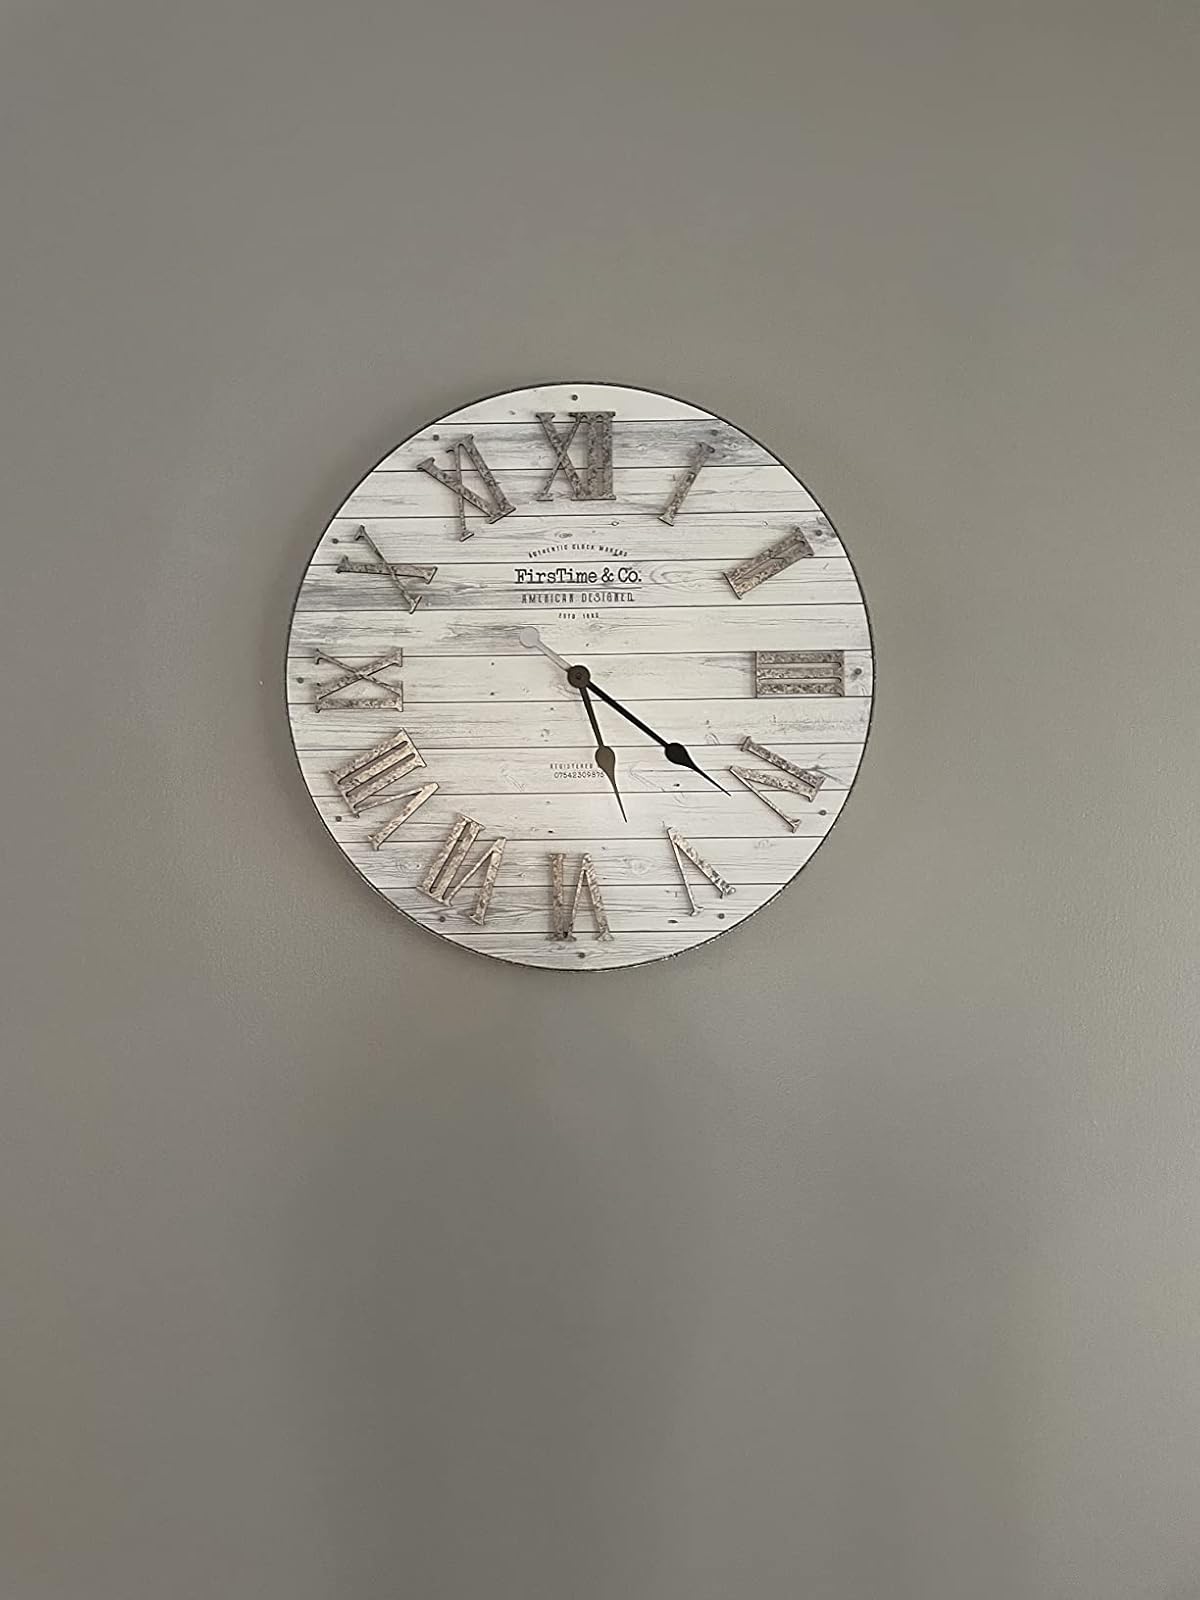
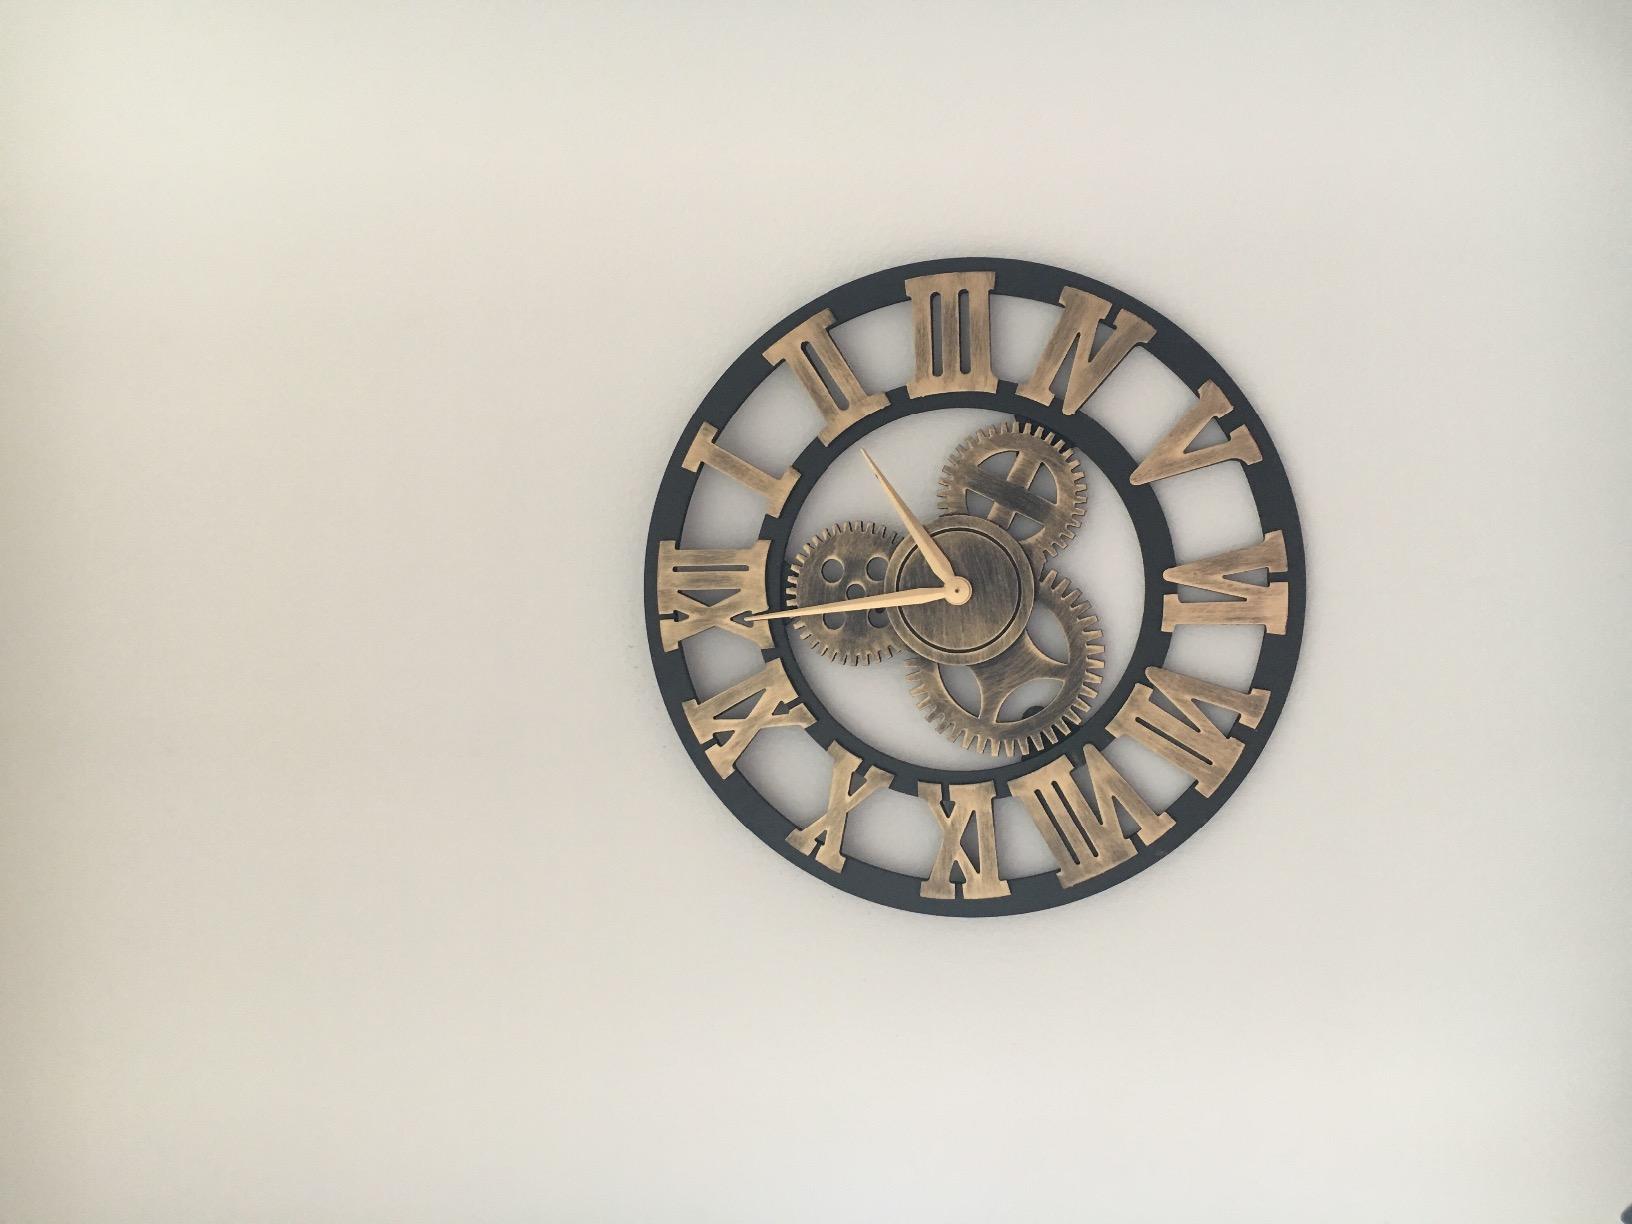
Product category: clock
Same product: no